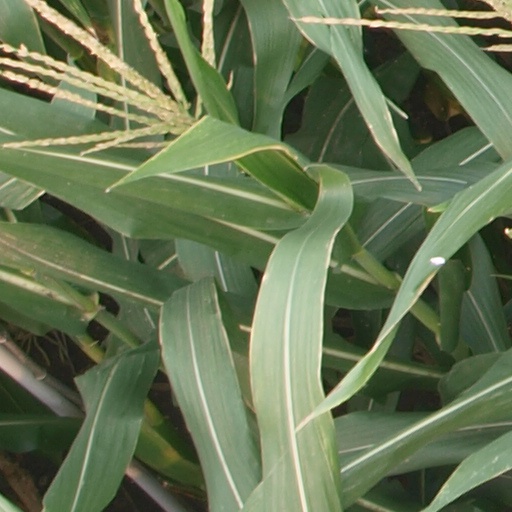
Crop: maize; corn